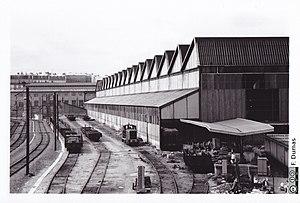
Vue sur la halle Pajol depuis les rails avant les travaux de rénovation de 2011-2012.
Le pont de la rue Riquet est un pont routier de Paris, en France, permettant le franchissement des voies ferrées de la gare de l'Est. Il est parcouru par la rue Riquet, et marque la limite du 19ᵉ arrondissement de Paris.